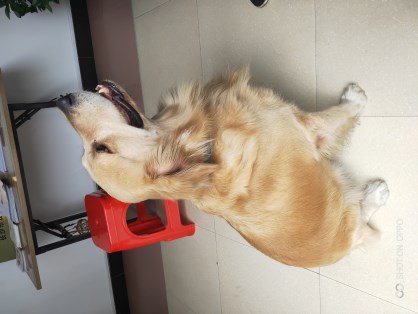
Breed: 5355-n000126-golden_retriever